Sex Lives of the Potato Men

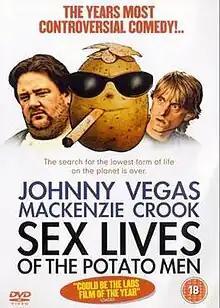
DVD cover

Sex Lives of the Potato Men is a 2004 British sex comedy film, written and directed by Andy Humphries. The film concerns the sexual antics of a group of potato delivery men in Birmingham and stars Johnny Vegas and Mackenzie Crook.